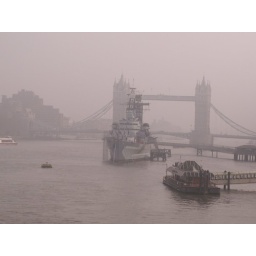
hms belfast and tower bridge in mist